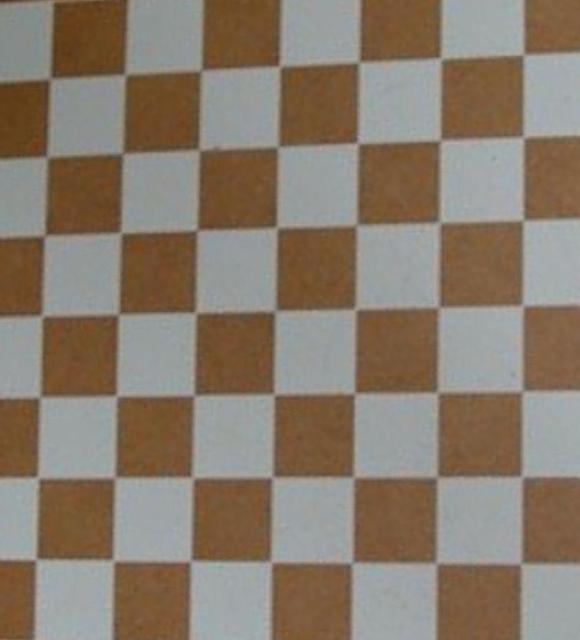
Texture: chequered